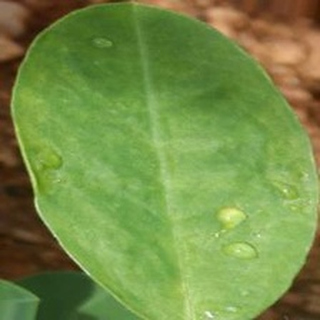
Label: healthy_groundnut